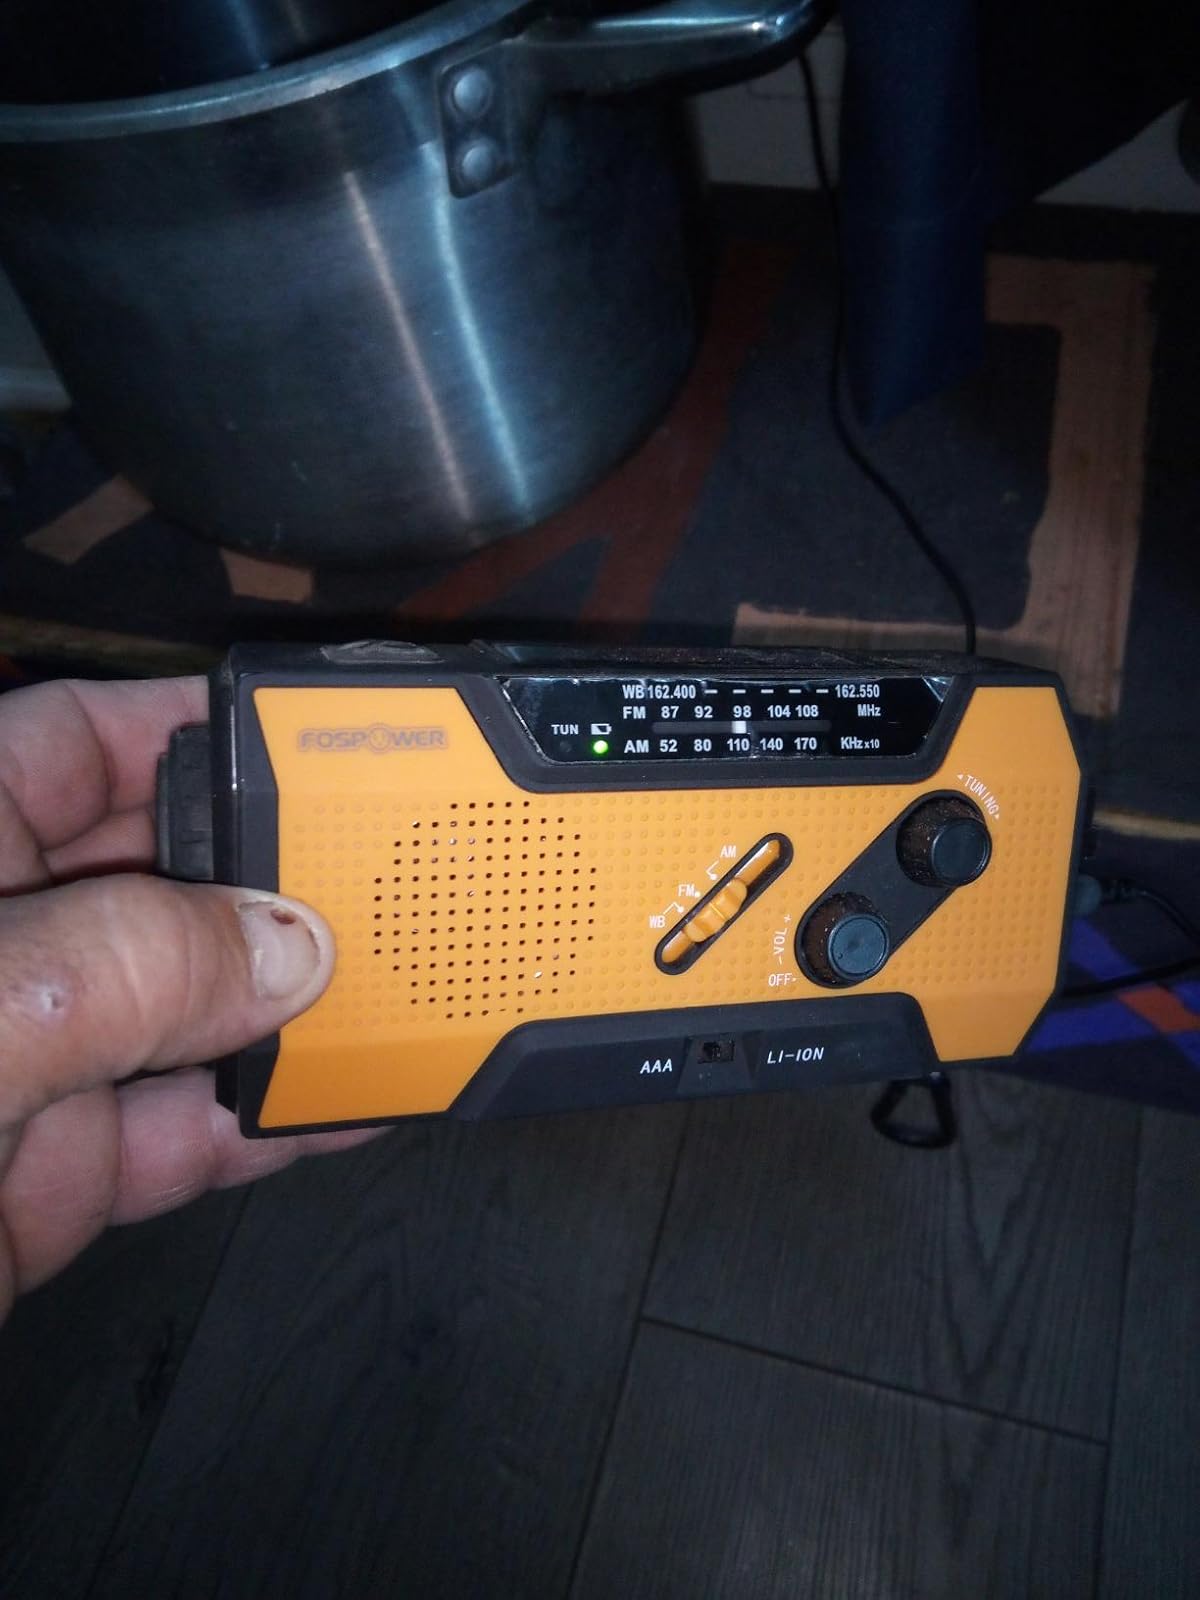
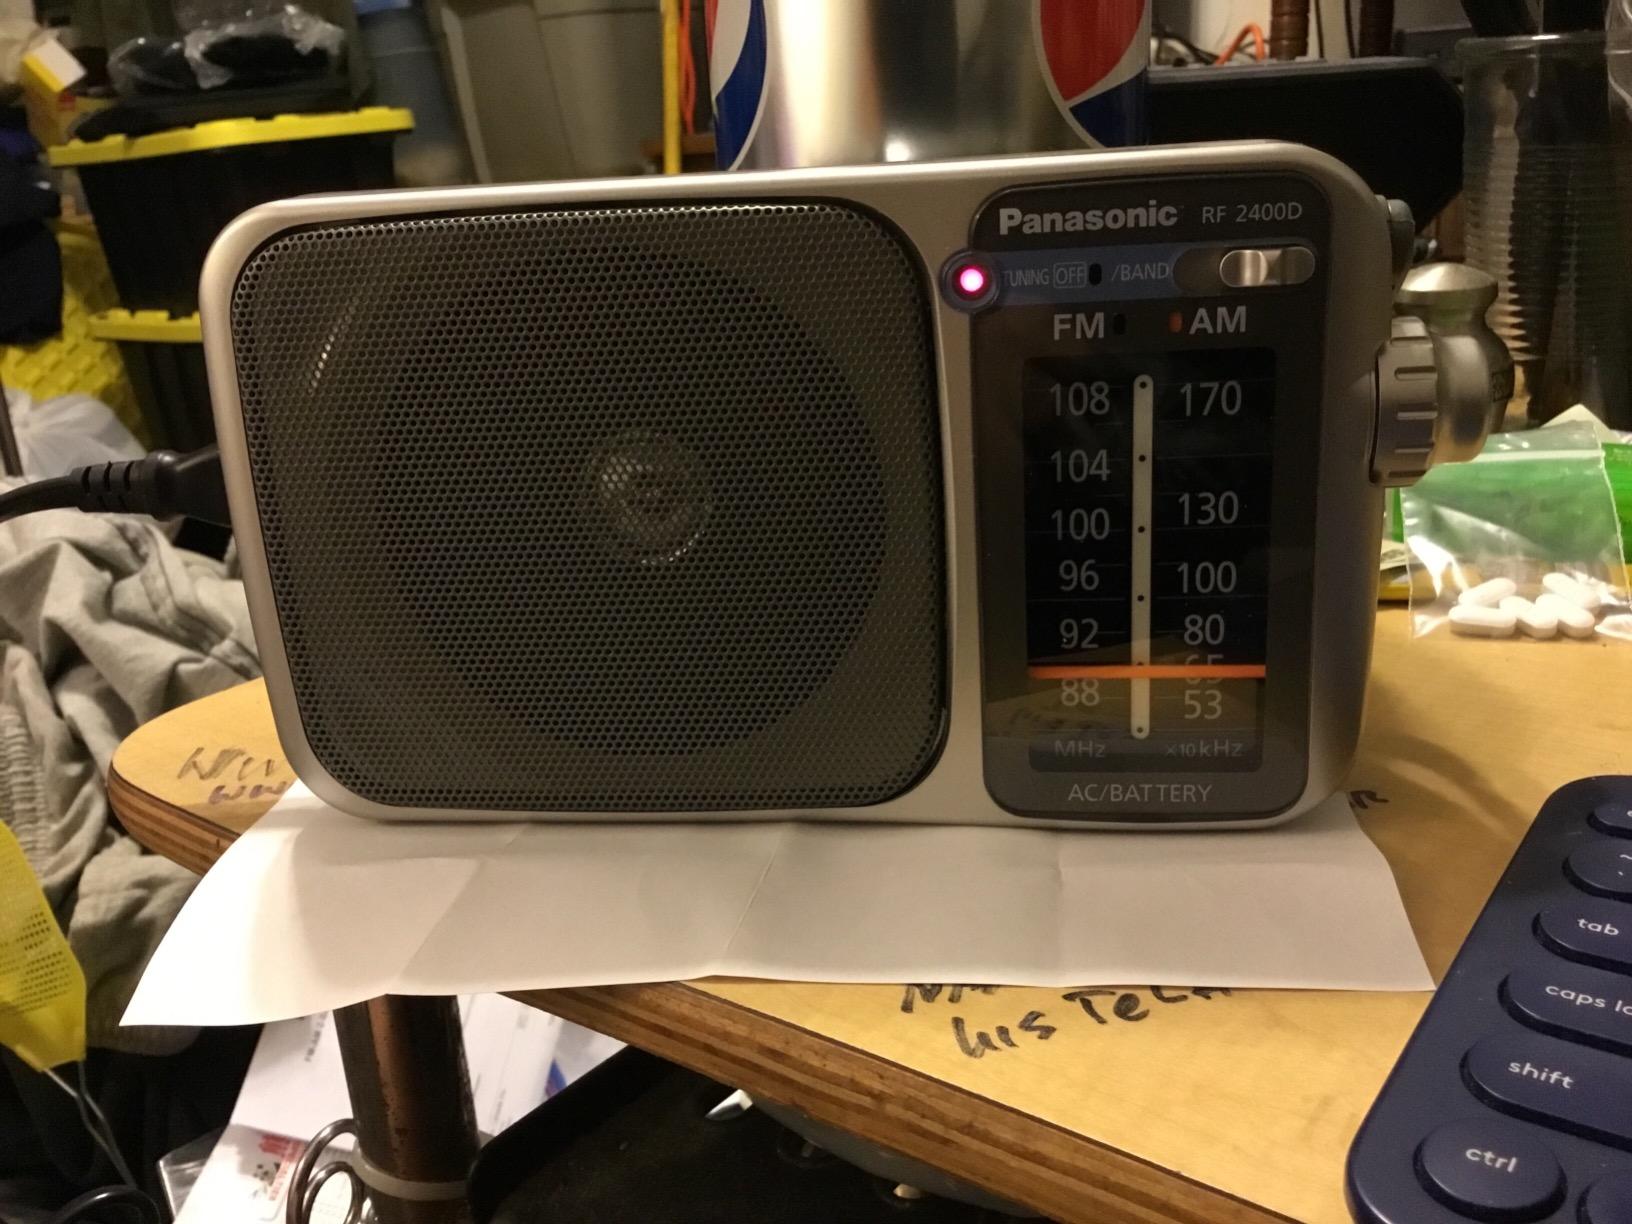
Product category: radio
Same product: no